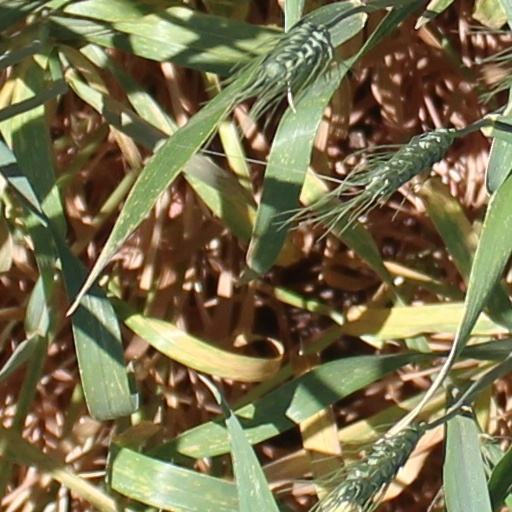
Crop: wheat